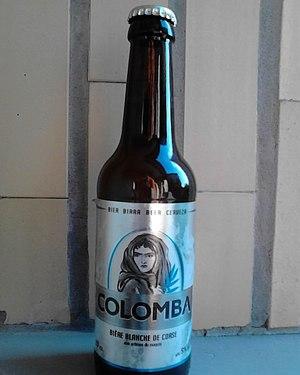
Brasserie Pietra est la raison sociale et l'enseigne commerciale d'une brasserie installée en Corse, fondée en 1996 à Furiani.